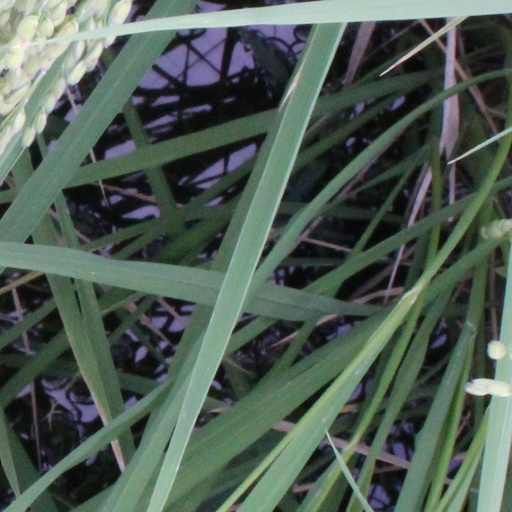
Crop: rice